Operation Sandblast

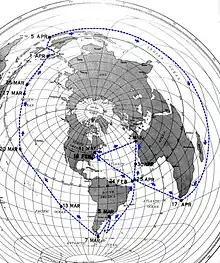
"Triton" navigational track and mission milestones

Operation Sandblast was the code name for the first submarine circumnavigation of the world. It was executed by the United States Navy nuclear-powered radar picket submarine in 1960 under the command of Captain Edward L. Beach Jr.